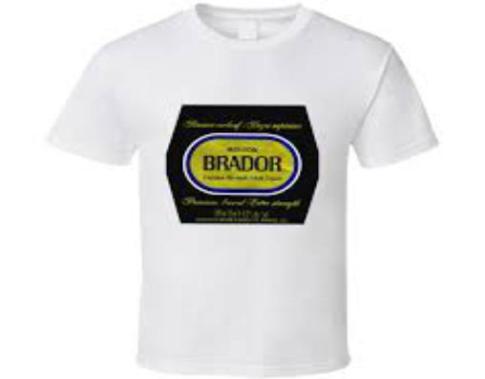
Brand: molson brador
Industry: Food